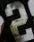
Number: 2